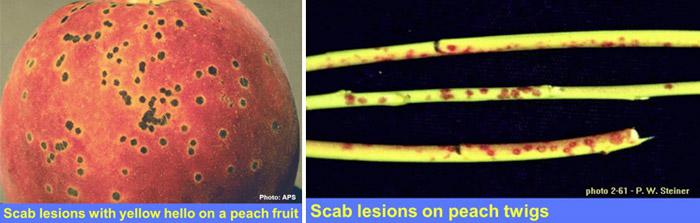
Plant: Peach
Disease: peach scab